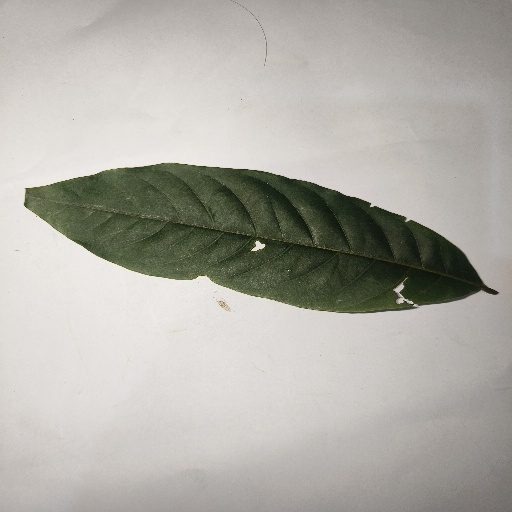
Species: HariTaki
Leaf condition: Shot Hole